Calvert Jones

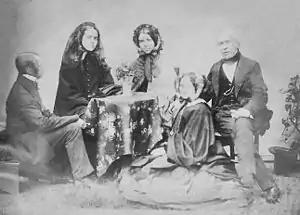
Calvert Richard Jones, Lady Brewster, Mrs. Jones, Sir David Brewster and Miss Parnell (seated).

Calvert Richard Jones (4 December 1804 – 7 November 1877) was a Welsh mathematician and painter, best known for his seascapes.